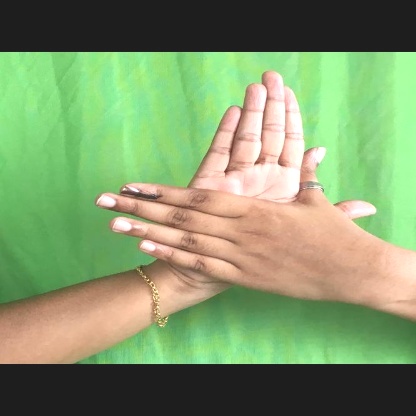
Mudra: Chakra